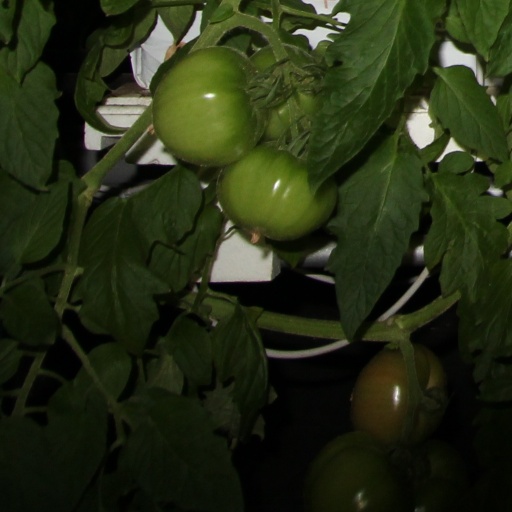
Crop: tomato